Frigate Range

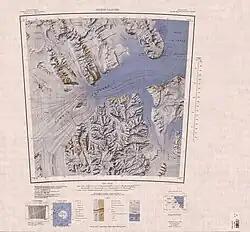
Cotton Plateau in southwest of map

The Frigate Range is a ridge in the east of the Queen Elizabeth Range, bounded by the Lowery Glacier to the east, the Kent Glacier to the south and the Rowland Glacier to the north.